Greek National Road 8a

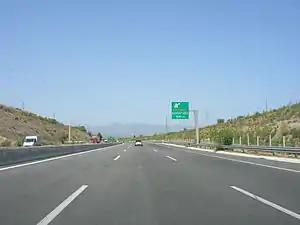
The road near the Corinth interchange.

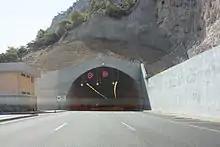
"Aithra" tunnel, Kakia Skala

The total length of the EO8a was delivered gradually between 1962 and 1973, replacing the older EO8. The section which first opened in November 1962, was the Athens–Corinth route, forming part of European route E94 (although the section Megara–Kineta (Kakia Skala pass) opened in late 1964, with motorway characteristics). The section Corinth–Patras was the next to follow in 1969, as a 14m width undivided road (except for the Aigio bypass, which opened in 1973 also with motorway characteristics).